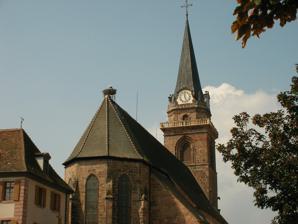
Building: Église Notre-Dame de l'Assomption, Bergheim
Country: France
Year built: 1347
Church in Haut-Rhin, France Église Notre-Dame de l′Assomption Église catholique de l′Assomption de la Bienheureuse Vierge Marie 48°12′18″N 7°21′53″E / 48.20500°N 7.36472°E / 48.20500; 7.36472 Location Bergheim, Haut-Rhin Country France Denomination Catholic Website http://www.paroisses-bergheim.fr/joomla/ History Founded 1320 1718 Dedication Mary, mother of Jesus Architecture Heritage designation Monument historique Designated 15 November 1985 Style Gothic Neoclassical Completed 1347 1725 Administration Archdiocese Archdiocese of Strasbourg Parish Communauté de paroisses du Bon Pasteur, entre Ill et Taennchel Notre-Dame de l′Assomption (Our Lady of the Assumption ) is a Catholic parish church in the small town of Bergheim , in the Haut-Rhin department of France . It is classified as a Monument historique since 1985. The current Bergheim church building was preceded by an earlier one, already dedicated to Mary , recorded in the year 705 and visited by Bernard of Clairvaux in 1146, while on his way from Basel to Worms to rally for the Second Crusade . That previous church was destroyed in 1287 during the great fire of Bergheim, which was started by the troops of Rudolf I of Germany . The current Bergheim church was built from 1320 to 1347 and largely modified from 1718 to 1725, which accounts for the fact that it presents features both of Gothic architecture and of Neoclassical architecture . The church is remarkable for its Gothic frescoes (both on the outside and the inside), which had been concealed in the 18th-century and rediscovered in 1959. A pair of Gothic statues from around 1460 are thought to be from the workshop of Nikolaus Gerhaert . The pipe organ is a 1903 instrument in a Baroque 1740 organ case . Gallery Main portal Inside, looking east Inside, looking west Detail of the organ case Fresco (14th century): Saint George and the Dragon Fresco (15th century): Before the Crucifixion Statue (ca. 1460): Anne and Mary Statue (ca. 1460): Joachim References